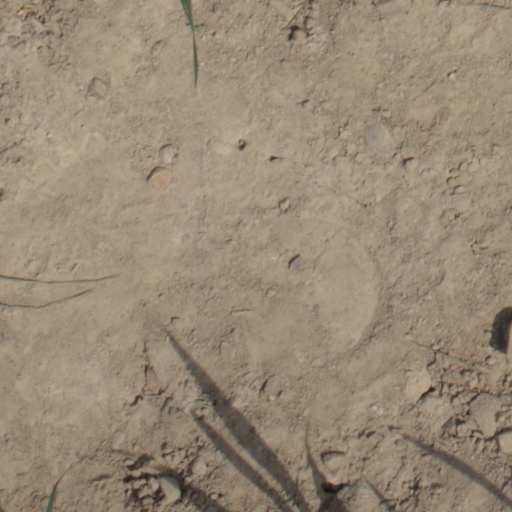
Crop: wheat